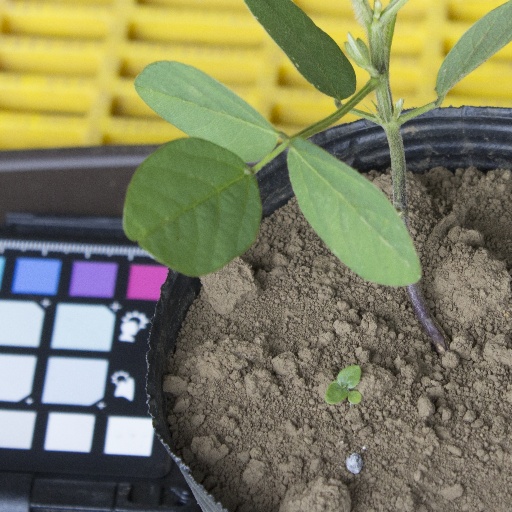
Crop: soybean